131st Infantry Brigade (United Kingdom)

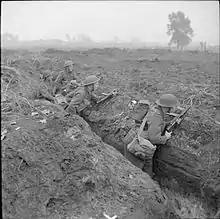
Infantrymen of the 1/5th Battalion, Queen's Royal Regiment occupy a captured German trench at Laar during the drive on Hertogenbosch, Holland, 24 October 1944.

The brigade later helped breach the Volturno Line and saw little major action thereafter and, with the rest of the 7th Armoured Division, returned to the United Kingdom in early January 1944 and Brigadier Whistler was soon transferred to take command of the inexperienced 160th Infantry Brigade, part of the 53rd (Welsh) Infantry Division, and was replaced by Brigadier Maurice Ekins. With the rest of the 7th Armoured Division, the brigade was brought back up to strength again and began training for operations to open the Second Front. On 4 March 1944 the brigade was redesignated again as 131st Infantry Brigade.